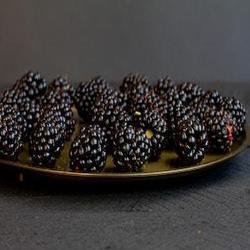
Label: Blackberry